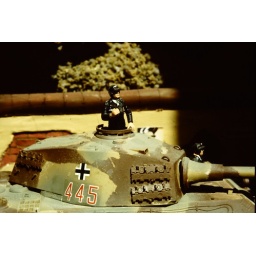
Many hours of entertainment building this street scene during my time working in Saudi Arabia in 1982